Kerala State Road Transport Corporation

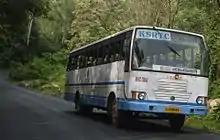
Venad bus, built on an Ashok Leyland chassis, heading towards Kumily

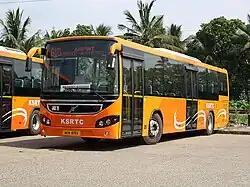
Volvo 8400 BS IV bus at Kochi

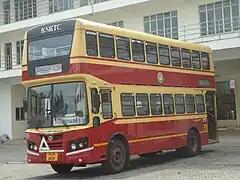
Double-decker bus at the Angamaly bus station

KSRTC operates air-conditioned, low-floor buses on city and intercity routes. These Volvo 8400 B7RLE buses were acquired under the Jawaharlal Nehru National Urban Renewal Mission (JNNURM).